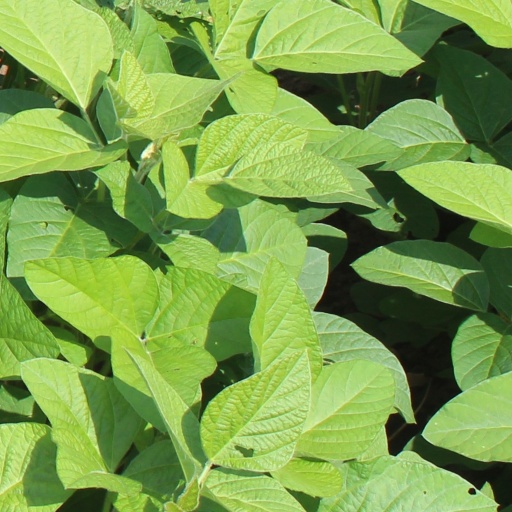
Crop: soybean